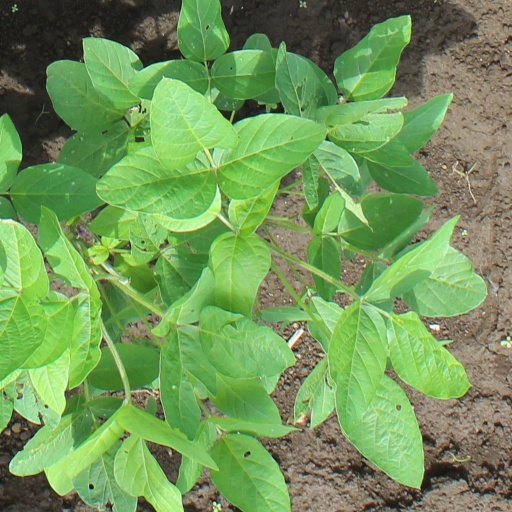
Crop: soybean